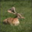
Label: deer